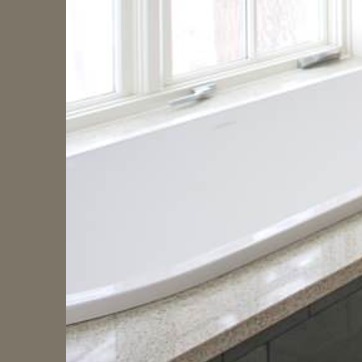
Material: ceramic